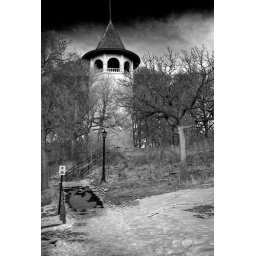
One of three stone water towers remaining in Minneapolis. This one may be the coolest.